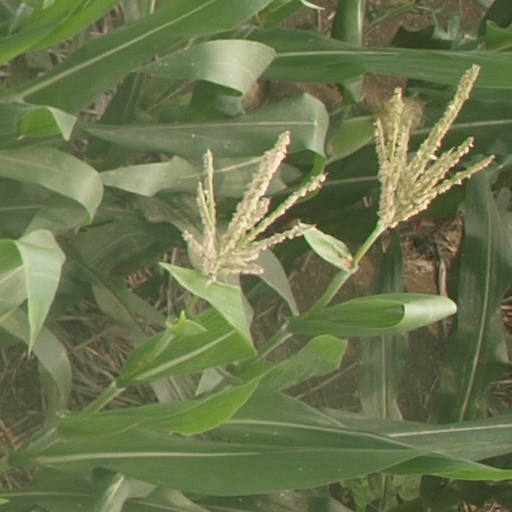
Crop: maize; corn